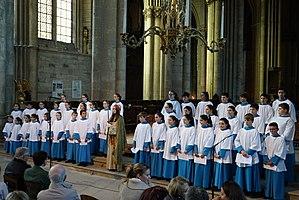
le chant de la Sybille donné par le choeur des bleuets de Lluc en la cathédrale de Reims.
Le monastère de Lluc ou sanctuaire de Lluc est le centre spirituel, religieux et identitaire de l'île de Majorque. C'est également un lieu central dans l'activité de randonnées de moyenne montagne de cette île des Baléares.
Le chant de la Sibylle, en espagnol « Canto de la Sibila » et en catalan « el Cant de la Sibil·la » donne aux humains les signes qui annonceront la fin des temps.
Cet article recense les pratiques inscrites au patrimoine culturel immatériel en Espagne.